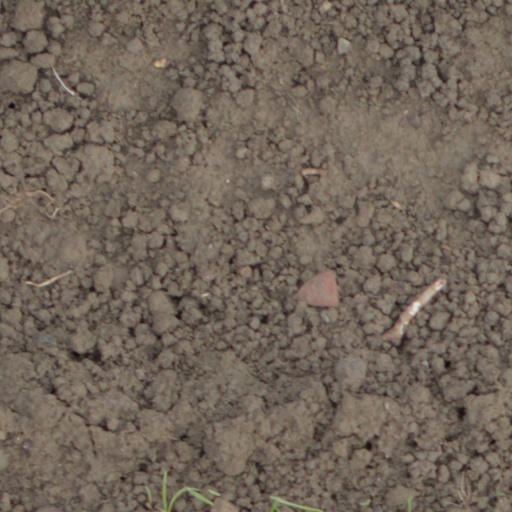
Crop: wheat